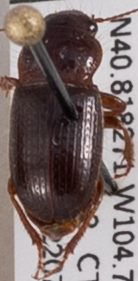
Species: Piosoma setosum
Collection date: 2022-07-06
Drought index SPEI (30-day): -0.664
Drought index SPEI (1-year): -2.09
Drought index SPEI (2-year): -1.45